History of Cuba

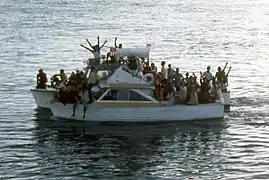
Mariel refugees on boat to Florida (1980).

The Cuban struggle for independence had captured the North American imagination for years and newspapers had been agitating for intervention with sensational stories of Spanish atrocities. Americans came to believe that Cuba's battle with Spain resembled the United States's Revolutionary War. North American public opinion was very much in favor of intervening for the Cubans.